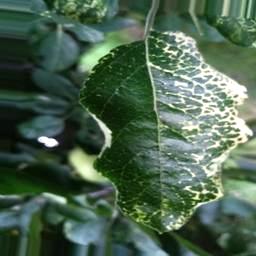
Label: Apple_Mosaic